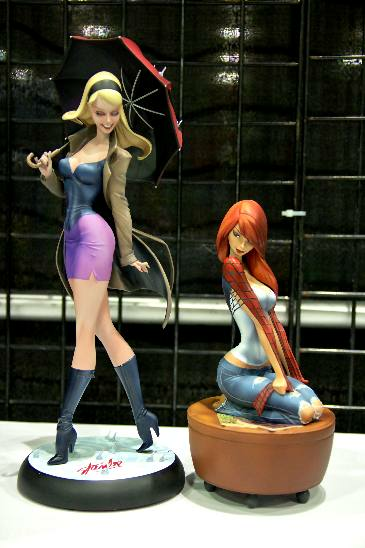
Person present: No